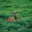
Label: deer